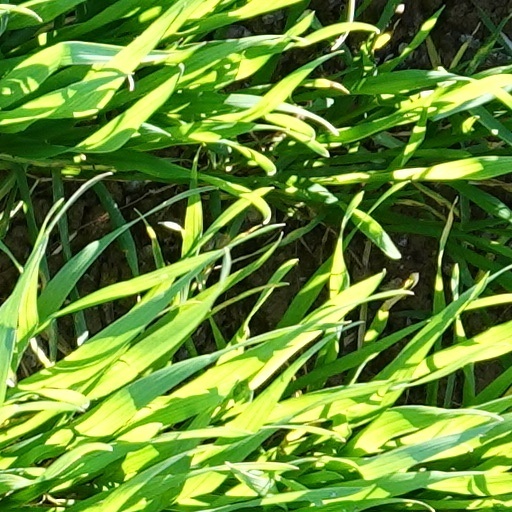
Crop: wheat